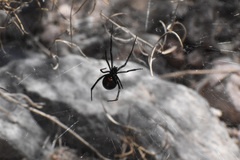
Species: Lactrodectus_hesperus